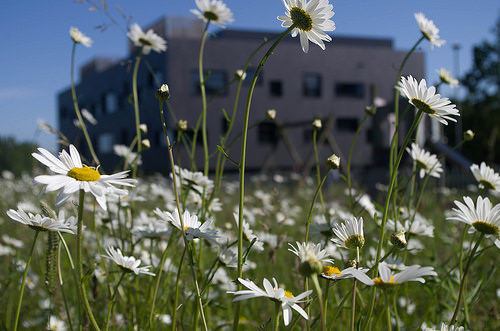
Flower: daisy